Grant Enfinger

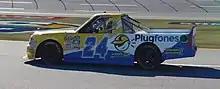
Enfinger's race-winning No. 24 truck for GMS Racing at Talladega in 2016

Enfinger returned to the Truck Series in 2016, driving the No. 33 Chevrolet Silverado full-time for GMS Racing. He began the year off with a bang winning his first career pole for the NextEra Energy Resources 250 at Daytona, the season opener, he would finish 20th though in the race after being caught up in the "big one" with six laps to go of the race. He finished in the top 5 in the next race, at Atlanta. But, he was still demoted to a part-time role with the No. 24, and replaced by Kaz Grala and Ben Kennedy in the No. 33. Enfinger ran 5 races later in the season for Gallagher's No. 24 team. For the running of the Fred's 250 at Talladega, Enfinger would start 2nd and would run great all race long, leading the most laps and getting his first career Truck win. This proved to be Enfinger's last race for Gallagher, although he ran the last race of the season at Homestead with RBR Enterprises.